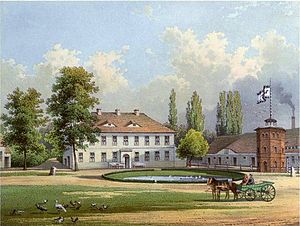
Riddergods
Rittergut Sellendorf i Brandenburg ca. 1860, Alexander Dunckers samling
Et riddergods kaldtes i Tyskland godser, hvis besiddere oprindeligt var pligtige til at gøre riddertjeneste, men som til gengæld nød mange forrettigheder. De var således som regel fritagne for de byrder, som generelt hvilede på jorden. Endvidere havde de patronatsret, patrimonialjurisdiktion, jagtret osv. og ofte en særlig repræsentation i landstænderne. De nævnte forrettigheder er imidlertid helt bortfaldet.